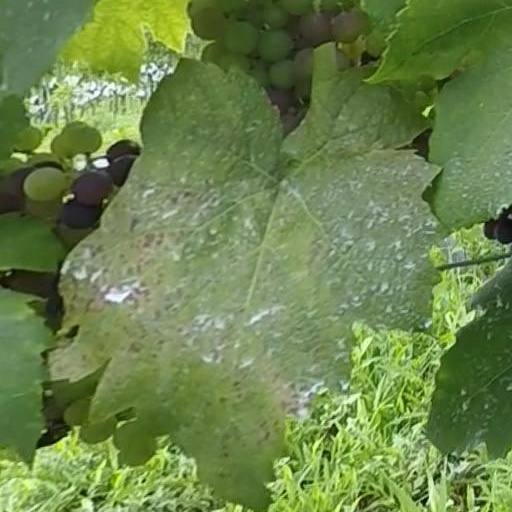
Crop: grape